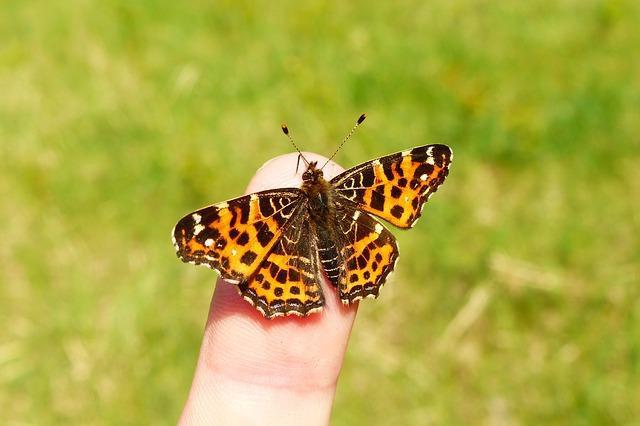
butterfly